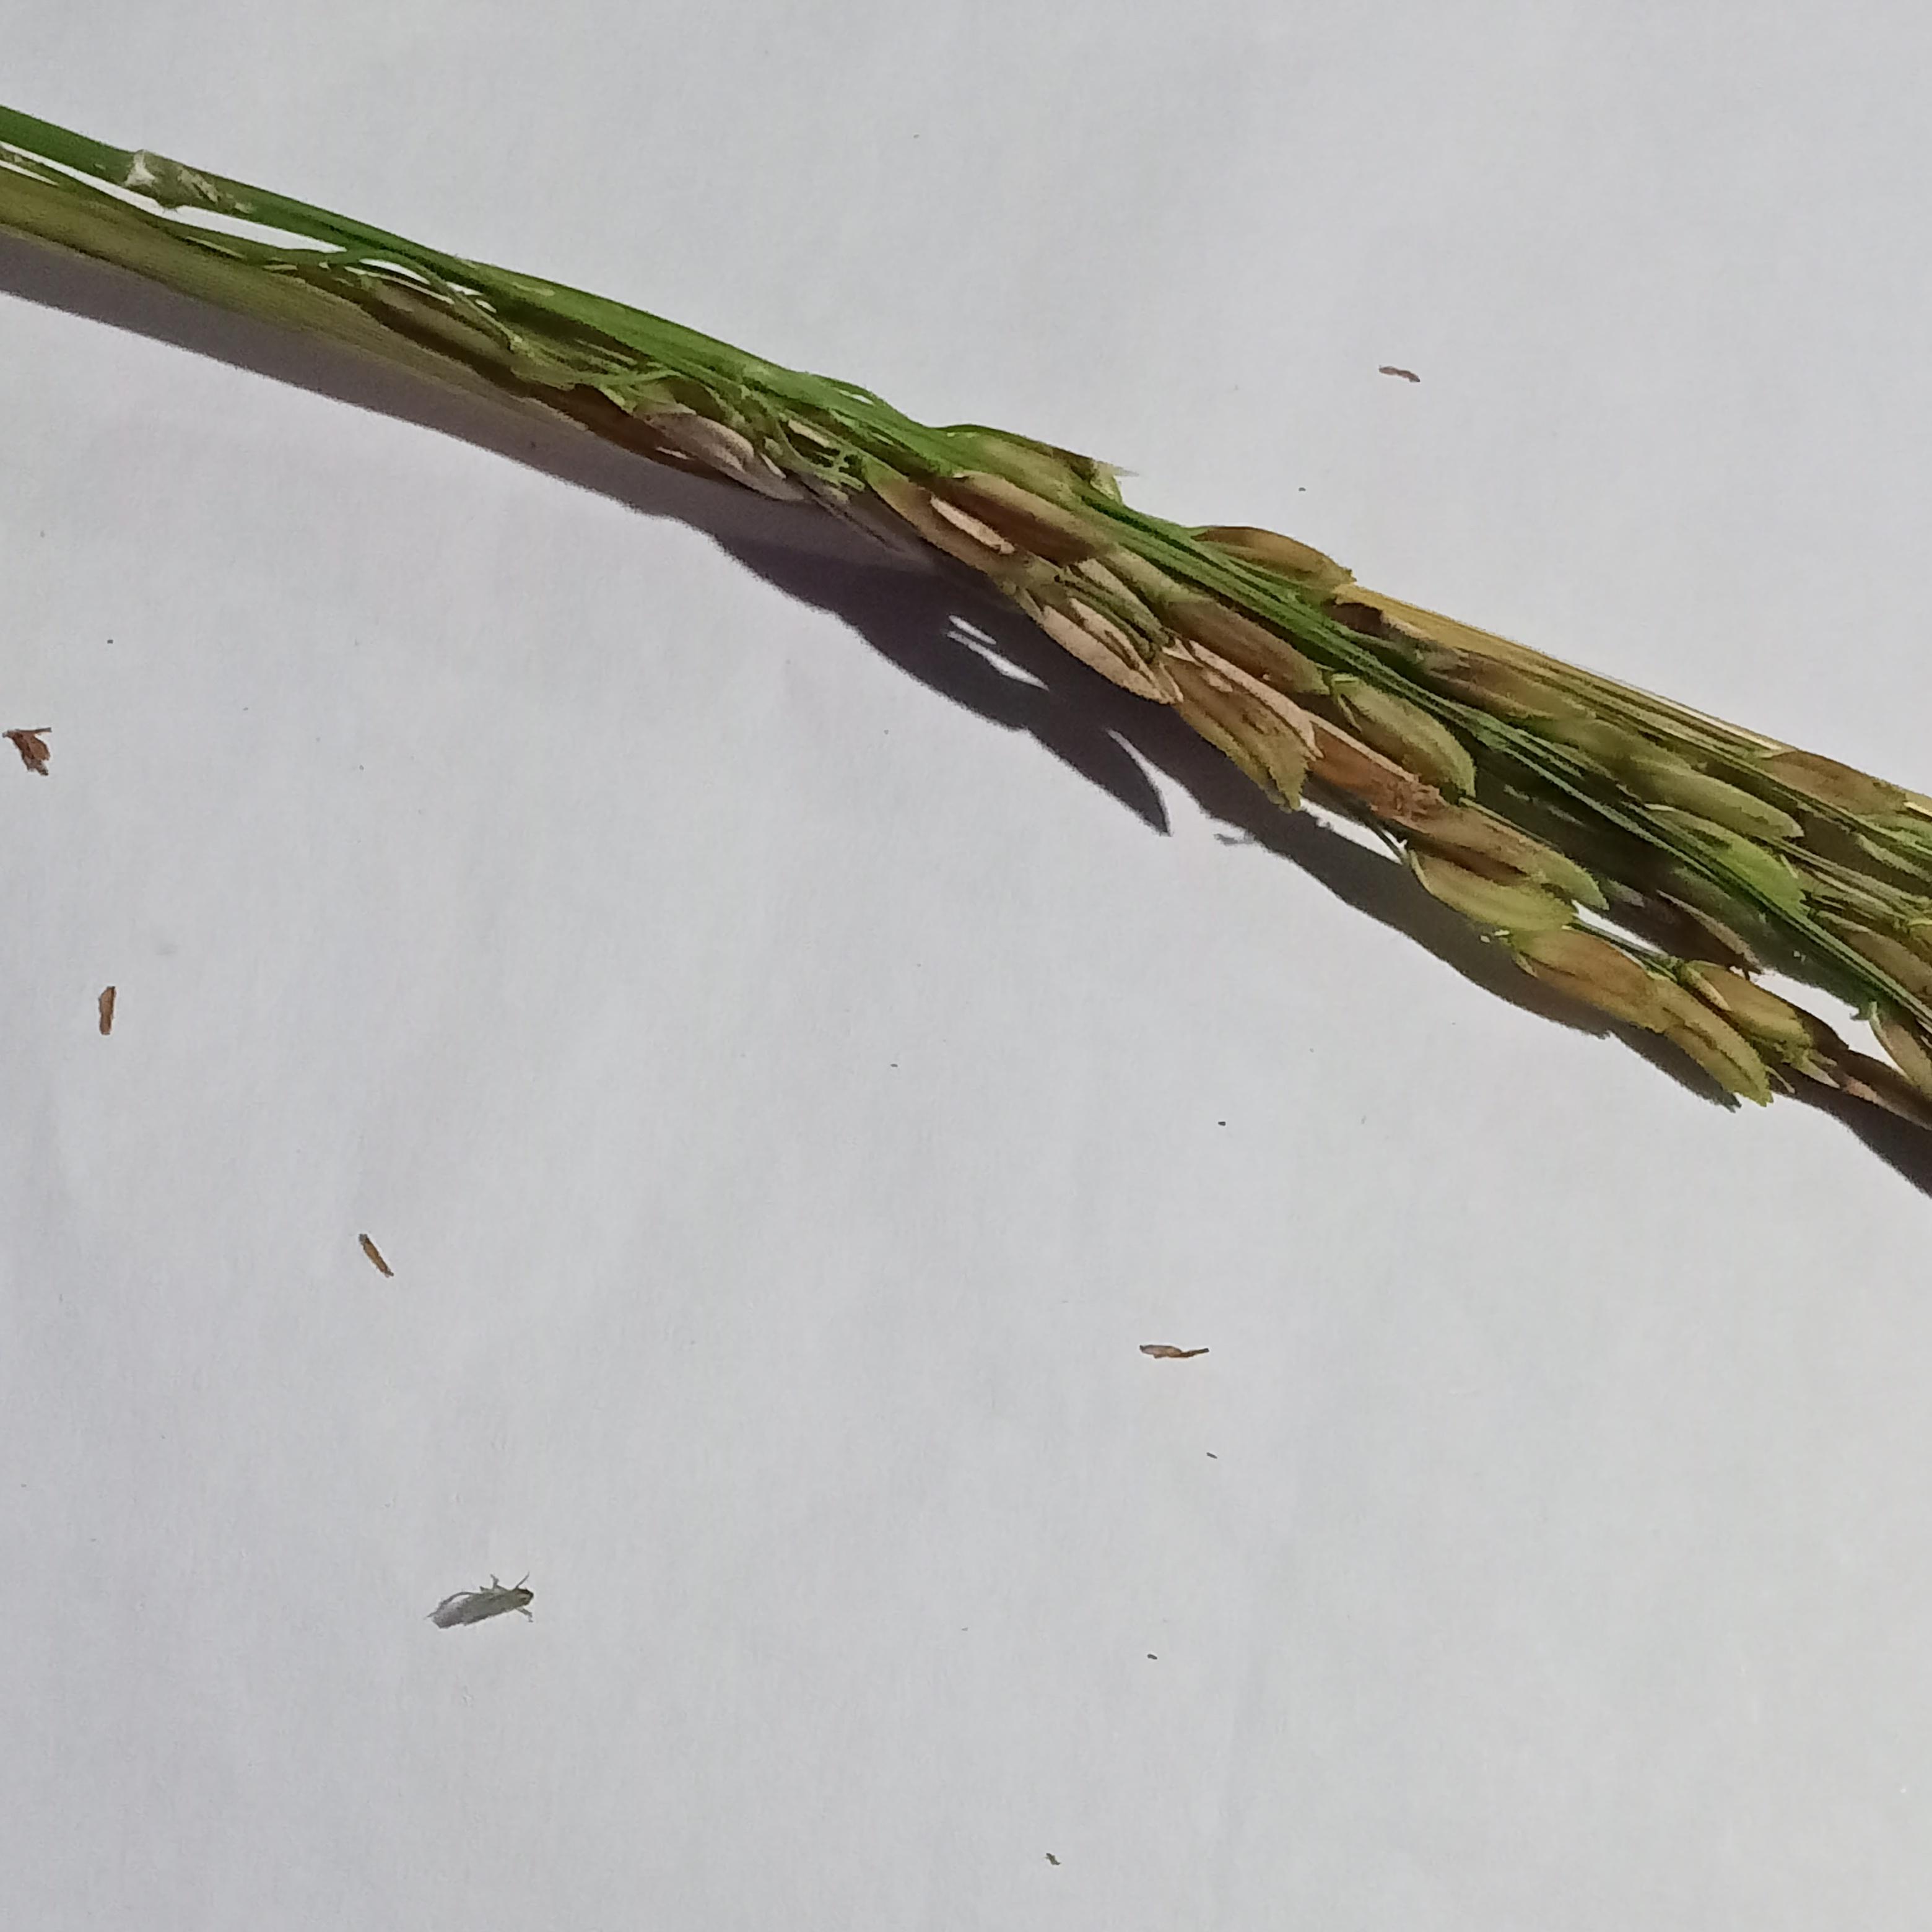
Label: Rice___Neck_Blast